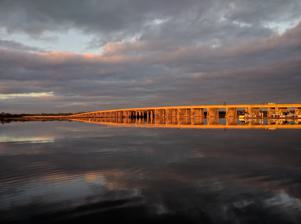
Building: General William C. Westmoreland Bridge
Country: United States of America
Year built: 1980
Bridge in SC - North Charleston, SC General William C. Westmoreland Bridge Coordinates 32°50′04″N 80°01′31″W / 32.83444°N 80.02528°W / 32.83444; -80.02528 Carries I-526 Crosses Ashley River Locale Charleston, SC - North Charleston, SC Official name General William C. Westmoreland Bridge Maintained by South Carolina Department of Transportation Characteristics Design Stringer/Multi-beam or Girder Total length 3907 feet (1191.2 m) Width 40 feet (12m) each span Load limit 45 metric tons Clearance above 35 feet (10.7m) History Construction end 1980 Statistics Daily traffic 82,800 (2019) Toll none Location The General William C. Westmoreland Bridge connects the city of North Charleston with the West Ashley area of Charleston in South Carolina .  Composed of twin spans, it carries two lanes of Interstate 526 in each direction across the Ashley River and the surrounding marshes.  It is often referred to as simply the "Westmoreland Bridge". The highway was named for General William C. Westmoreland , a South Carolina native and graduate of West Point .  He is perhaps best known for being a commander of US forces during the Vietnam War . References 1995-1996 Bill 918 Accessed August 12, 2010 National Bridge Index, Accessed August 12, 2010